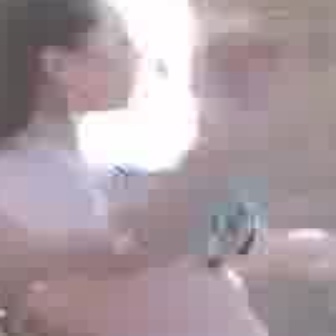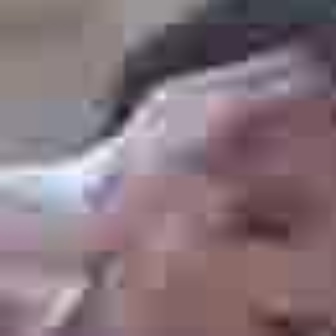
  Please identify the target specified by the bounding box [190,24,293,127] in the first image and locate it in the second image. Return the coordinates in [x_min,y_min,x_max,y_max] format.
Answer: [96,34,308,247]